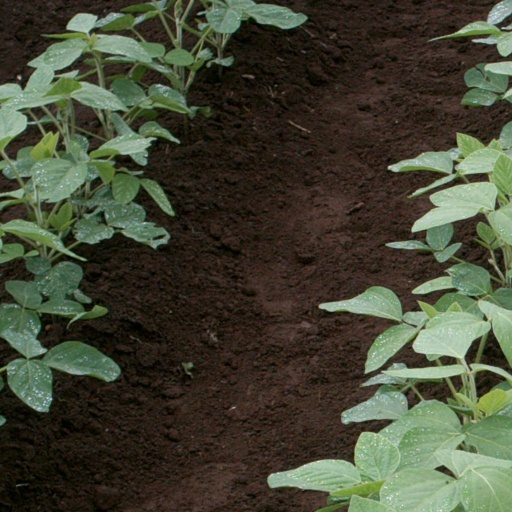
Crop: soybean